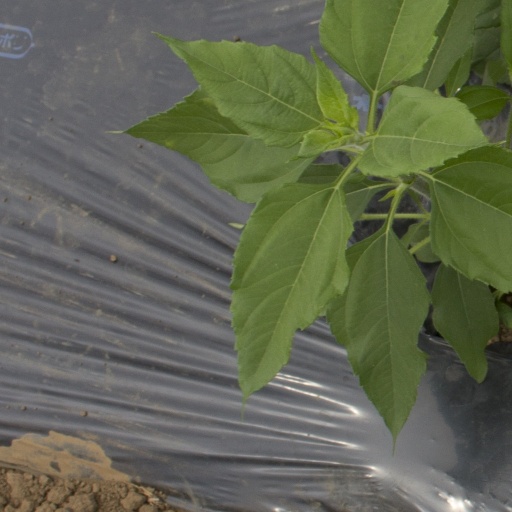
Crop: Jerusalem artichoke